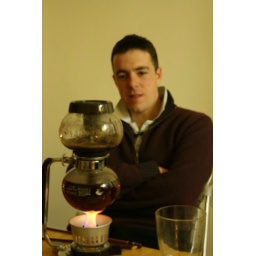
Japanese coffee contraption. We're all sitting a little distance away from the table in case it blows up...